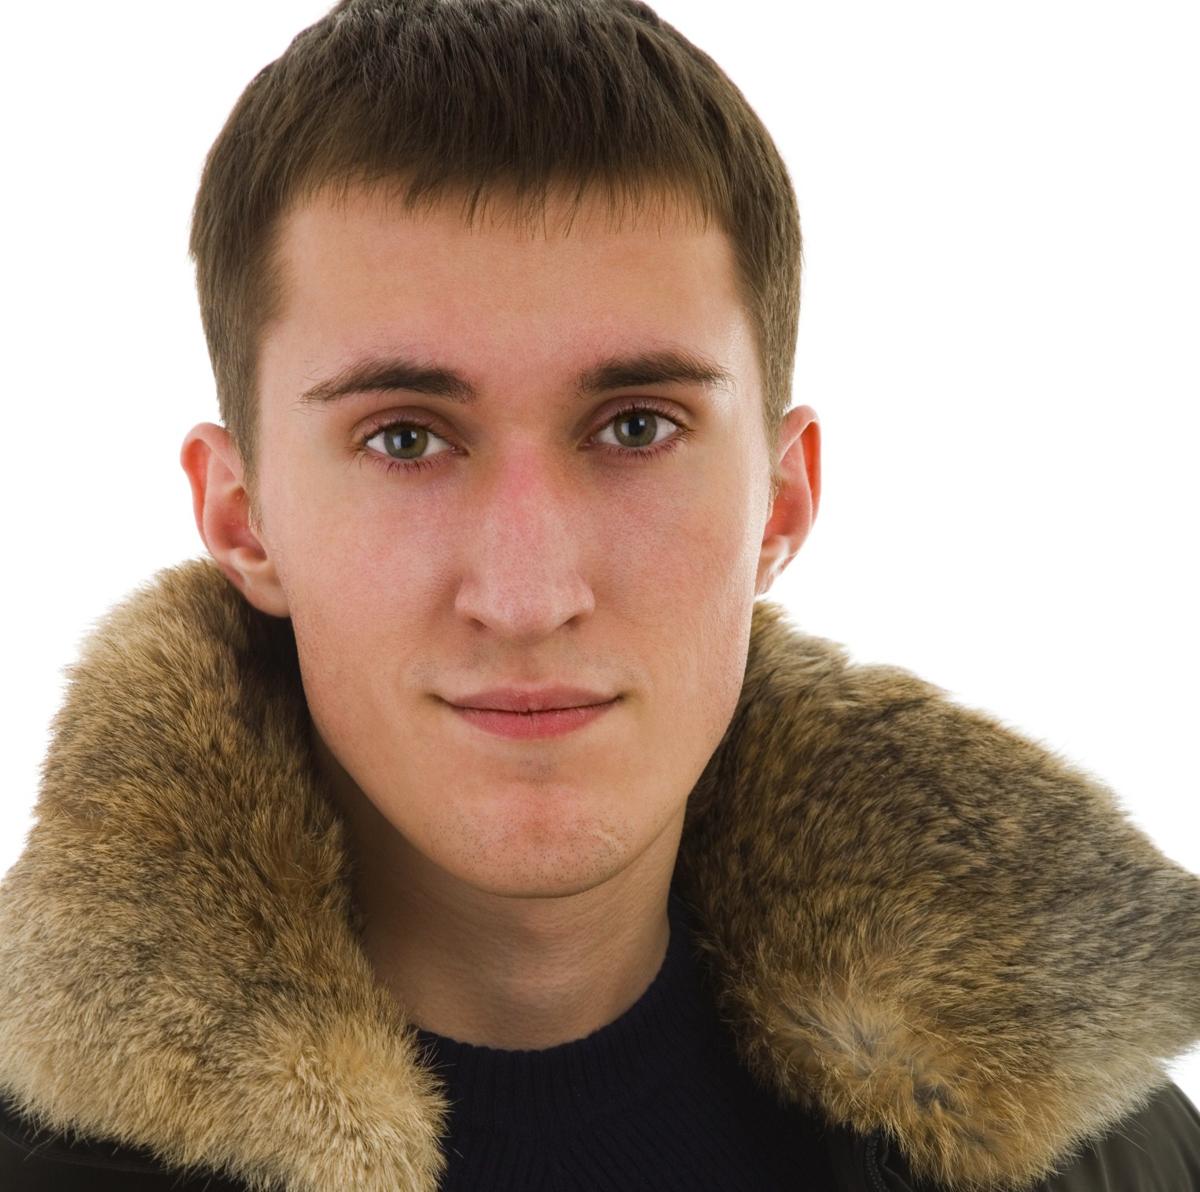
Label: Colored